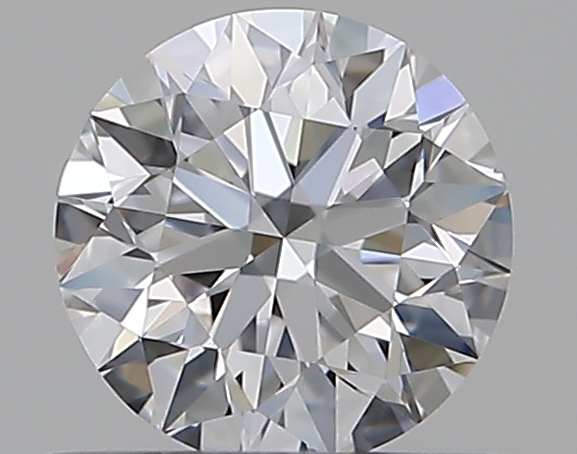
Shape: round
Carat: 0.5
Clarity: VS1
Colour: D
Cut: EX
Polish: EX
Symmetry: EX
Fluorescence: F
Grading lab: GIA
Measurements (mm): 5.03 x 5.06 x 3.16